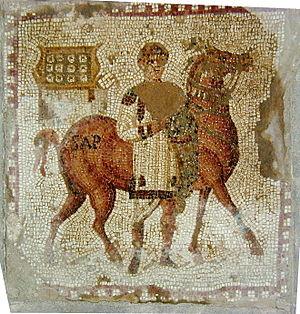
Panneau de la mosaique des chevaux de Carthage
La mosaïque des chevaux est une mosaïque d'époque romaine, de douze mètres sur neuf environ, trouvée en 1960 sur le site archéologique de Carthage, non loin du monument énigmatique connu sous le nom d'édifice à colonnes. Elle est déplacée par la suite dans le parc archéologique des villas romaines, à proximité immédiate de la villa dite « de la volière ».